Baltic Assembly Prize for Literature, the Arts and Science

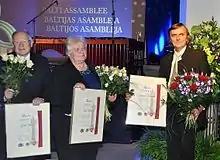
The prize awarding ceremony in 2010

The Baltic Assembly Prize for Literature, the Arts and Science is an award given annually by the Baltic Assembly for achievements in three categories: literature, art and science.